Asanga

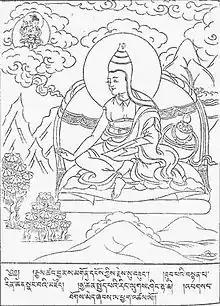
Tibetan depiction of Asaṅga and Maitreya

There are differing views as to Asaṅga's birthplace. Some sources record that he was born in Puruṣapura (present day Peshawar in Pakistan) in a Brahmin family, which at that time was part of the ancient kingdom of Gandhāra. However the writings of Buton Rinchen Drub state that Asanga and his brother, Vasubandhu, were born in Central India. Current scholarship places him in the fourth century CE. He was perhaps originally a member of the Mahīśāsaka school or the Mūlasarvāstivāda school but later converted to Mahāyāna. According to some scholars, Asaṅga's frameworks for Abhidharma writings retained many underlying Mahīśāsaka traits, but other scholars argue that there is insufficient data to determine which school he originally belonged to.